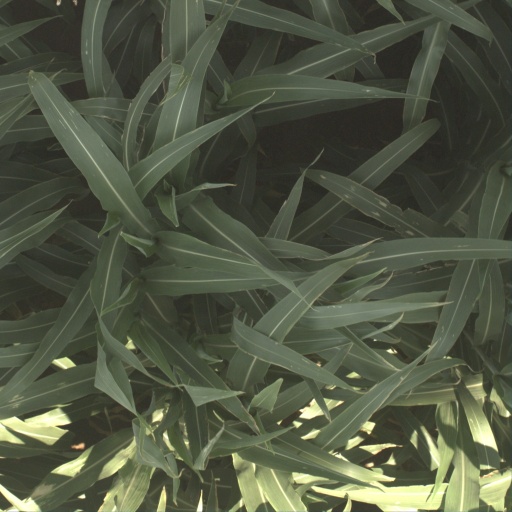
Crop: sorghum